Boston Trade High School for Boys

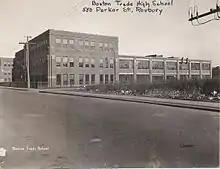
External view of the high school in the 1930s

The Boston Trade High School for Boys was a high school that was located in Roxbury, Boston. It was founded in 1929 and closed in 1970. The building was acquired by Wentworth Institute of Technology and called The Annex. Since 1984, the building has been hosting classes for Wentworth students and currently houses Wentworth’s Design and Facilities, Architecture, and Civil, Construction and Environment Departments.